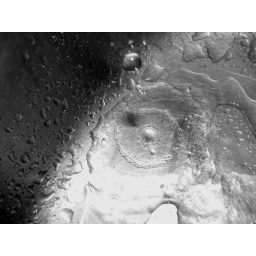
water droplet in sink 3